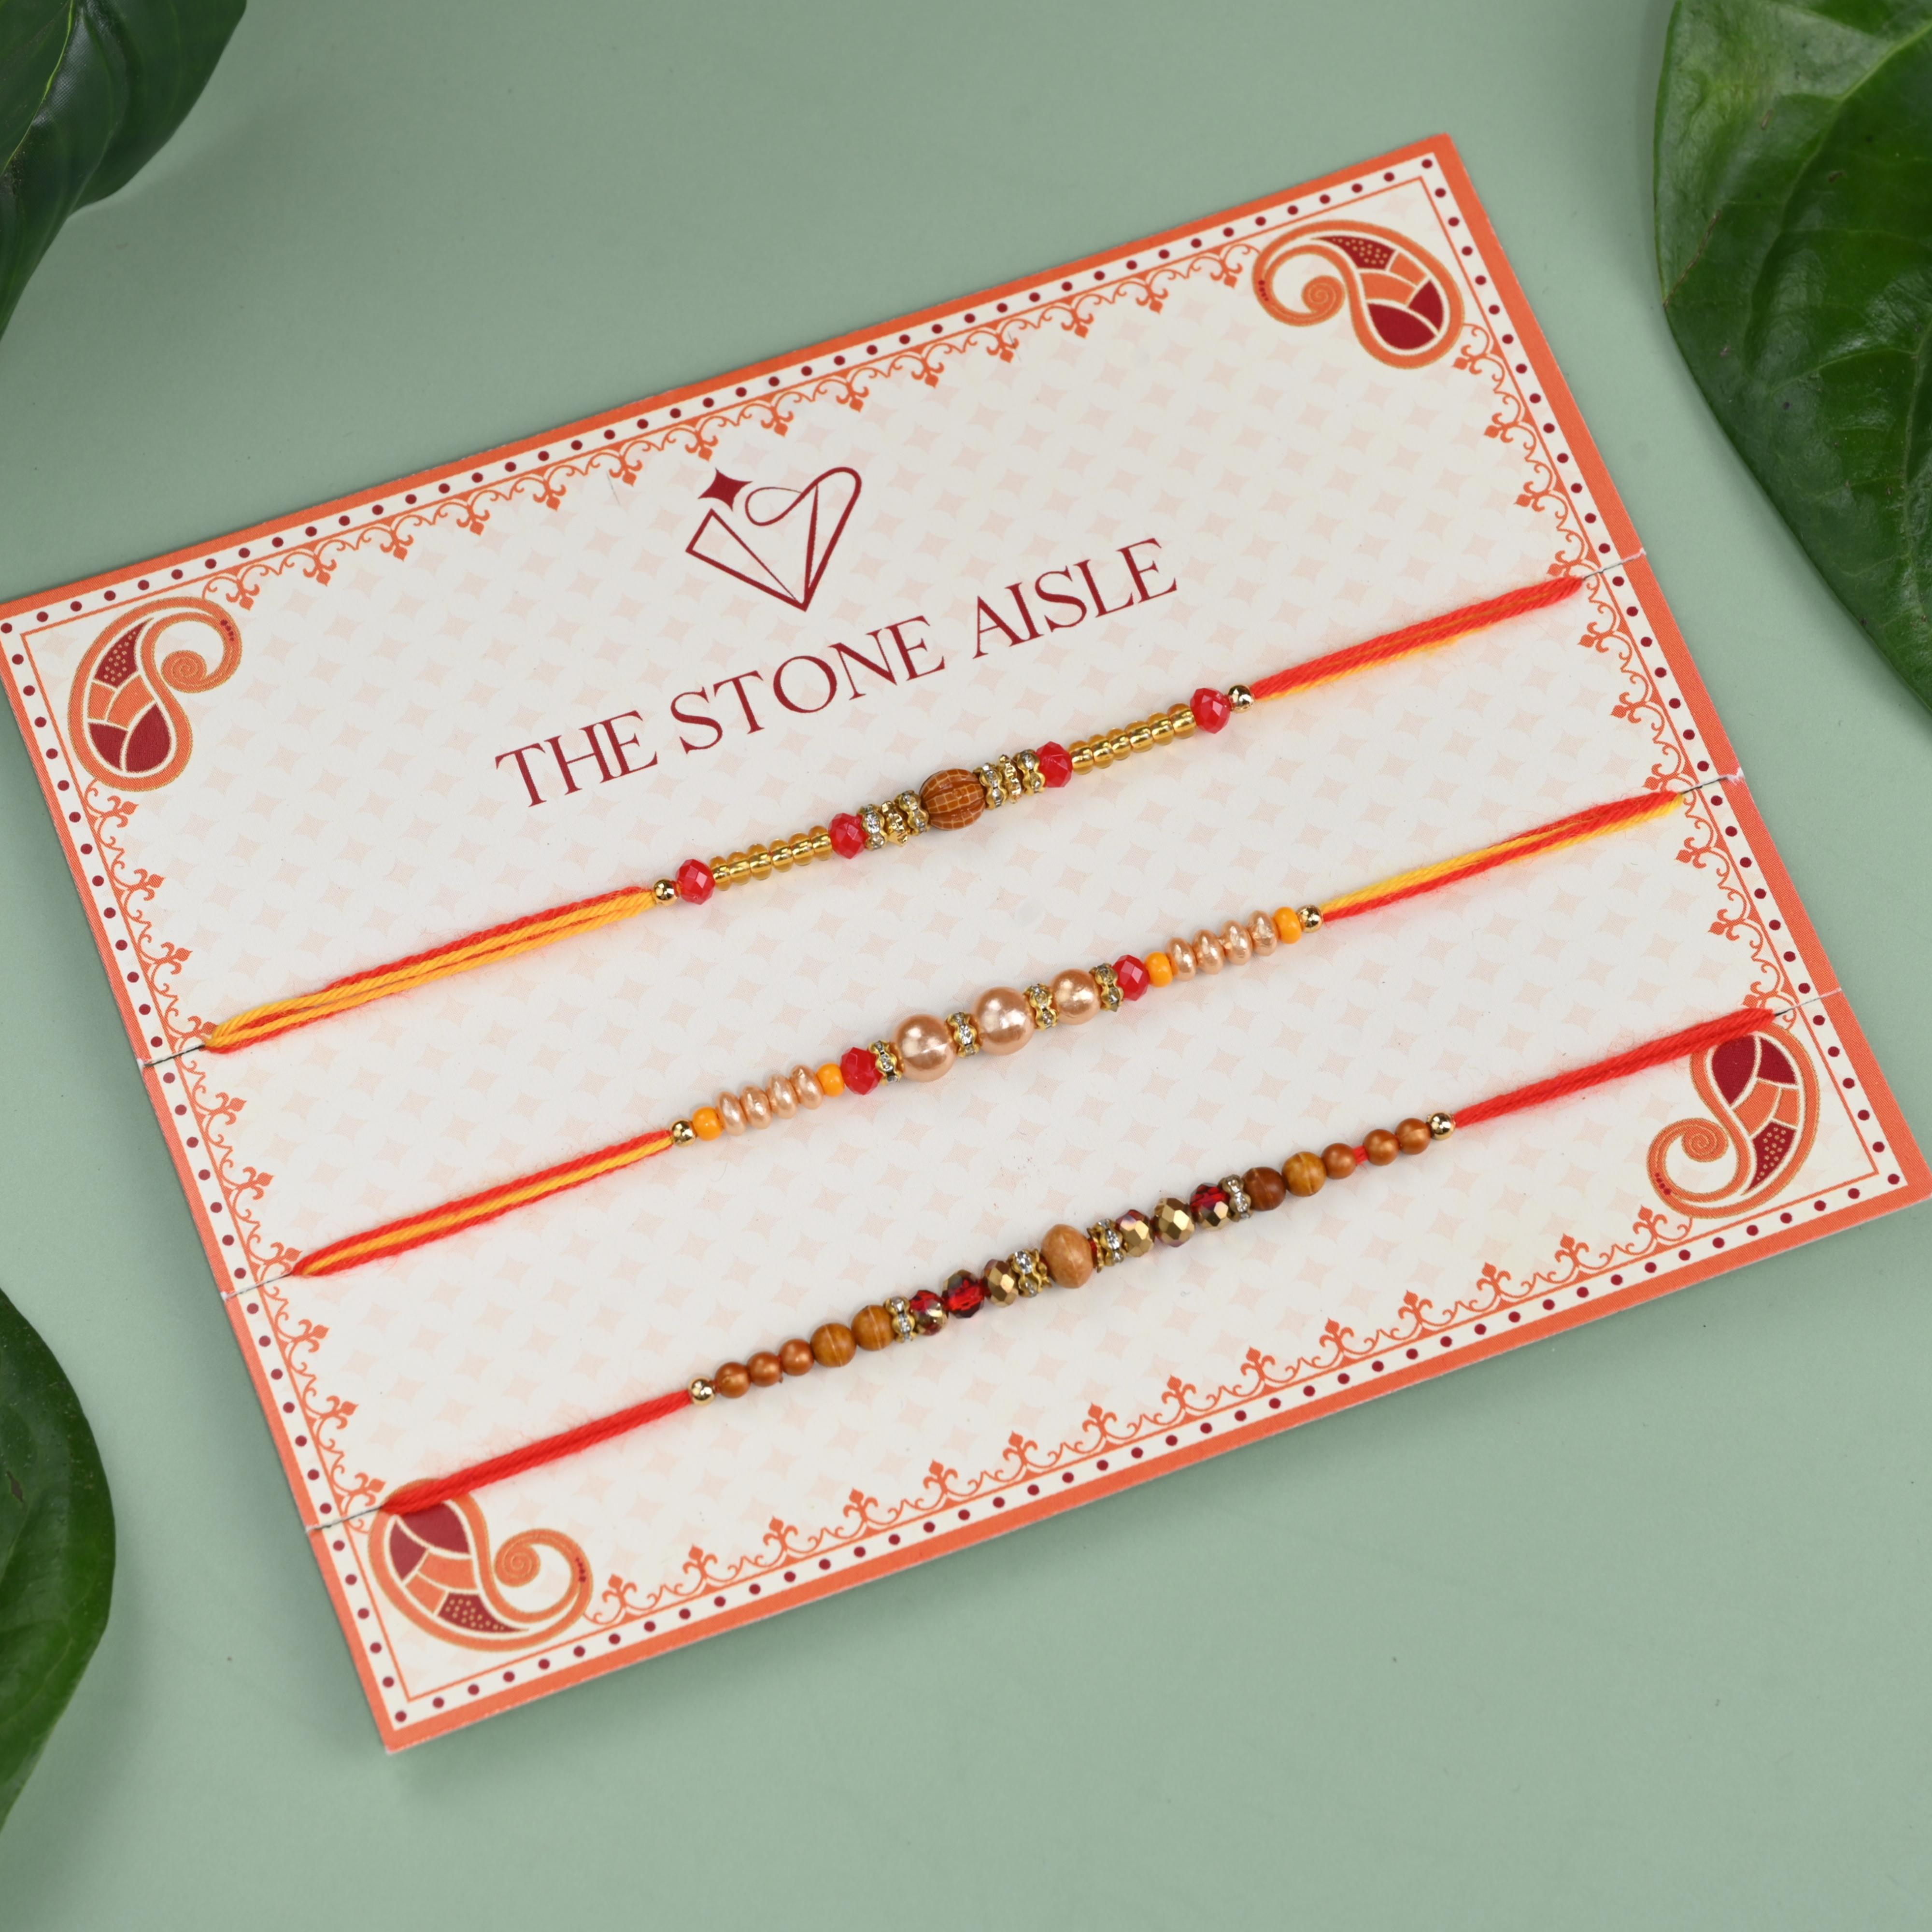
Traditional Rudraksh and Dori Set of 3 Rakhi Set for Raksha Bandhan - Premium and Stylish Design
Type: Rakhis
Brand: The Stone Aisle
Price: Rs. 199
Celebrate the sacred festival of Raksha Bandhan with this traditional Rudraksh and Dori Combo Rakhi Set. Designed with a blend of spiritual significance and stylish aesthetics, this set features the holy Rudraksh beads paired with traditional dori thread. The Rudraksh beads are known for their spiritual protection, while the dori thread adds a touch of tradition and elegance. Crafted with high-quality materials, including durable dori thread and authentic Rudraksh beads, these rakhis ensure comfort and longevity. The adjustable threads guarantee a perfect fit for wrists of all sizes, making them both practical and stylish.Celebrate the sacred festival of Raksha Bandhan with this traditional Rudraksh and Dori Combo Rakhi Set. Designed with a blend of spiritual significance and stylish aesthetics, this set features the holy Rudraksh beads paired with traditional dori thread. The Rudraksh beads are known for their spiritual protection, while the dori thread adds a touch of tradition and elegance. Crafted with high-quality materials, including durable dori thread and authentic Rudraksh beads, these rakhis ensure comfort and longevity. The adjustable threads guarantee a perfect fit for wrists of all sizes, making them both practical and stylish.Celebrate the sacred festival of Raksha Bandhan with this traditional Rudraksh and Dori Combo Rakhi Set. Designed with a blend of spiritual significance and stylish aesthetics, this set features the holy Rudraksh beads paired with traditional dori thread. The Rudraksh beads are known for their spiritual protection, while the dori thread adds a touch of tradition and elegance. Crafted with high-quality materials, including durable dori thread and authentic Rudraksh beads, these rakhis ensure comfort and longevity. The adjustable threads guarantee a perfect fit for wrists of all sizes, making them both practical and stylish.Celebrate the sacred festival of Raksha Bandhan with this traditional Rudraksh and Dori Combo Rakhi Set. Designed with a blend of spiritual significance and stylish aesthetics, this set features the holy Rudraksh beads paired with traditional dori thread. The Rudraksh beads are known for their spiritual protection, while the dori thread adds a touch of tradition and elegance. Crafted with high-quality materials, including durable dori thread and authentic Rudraksh beads, these rakhis ensure comfort and longevity. The adjustable threads guarantee a perfect fit for wrists of all sizes, making them both practical and stylish. Celebrate the sacred festival of Raksha Bandhan with this traditional Rudraksh and Dori Combo Rakhi Set. Designed with a blend of spiritual significance and stylish aesthetics, this set features the holy Rudraksh beads paired with traditional dori thread. The Rudraksh beads are known for their spiritual protection, while the dori thread adds a touch of tradition and elegance. Crafted with high-quality materials, including durable dori thread and authentic Rudraksh beads, these rakhis ensure comfort and longevity. The adjustable threads guarantee a perfect fit for wrists of all sizes, making them both practical and stylish.
Features: Sacred Design: Features the holy Rudraksh beads combined with traditional dori thread, symbolizing spiritual protection and brotherly love.,Premium Quality: Made with high-quality Rudraksh beads and durable dori thread, ensuring longevity and comfort for all-day wear.,Perfect for Raksha Bandhan: Celebrate the special bond between brothers and sisters with this thoughtfully designed combo rakhi set, ideal for the auspicious occasion of Raksha Bandhan.,Adjustable Fit: Both rakhis come with adjustable threads, making them suitable for wrists of all sizes.,Gift-Ready Packaging: Comes in elegant packaging, making it a perfect and thoughtful gift for your brother on Raksha Bandhan.